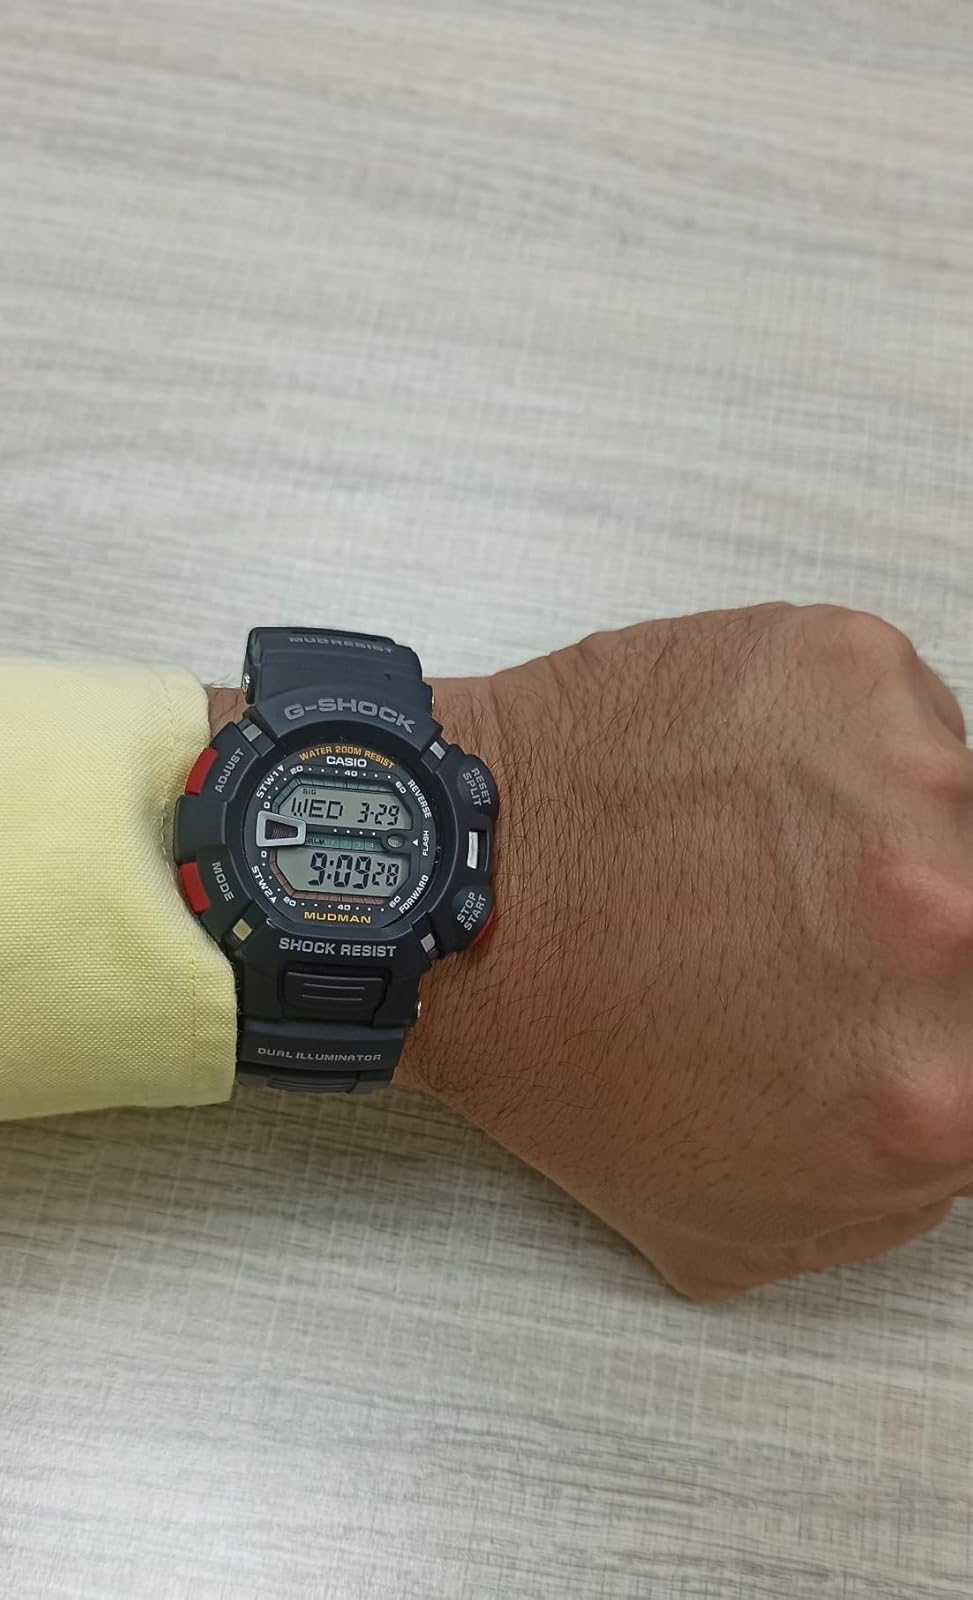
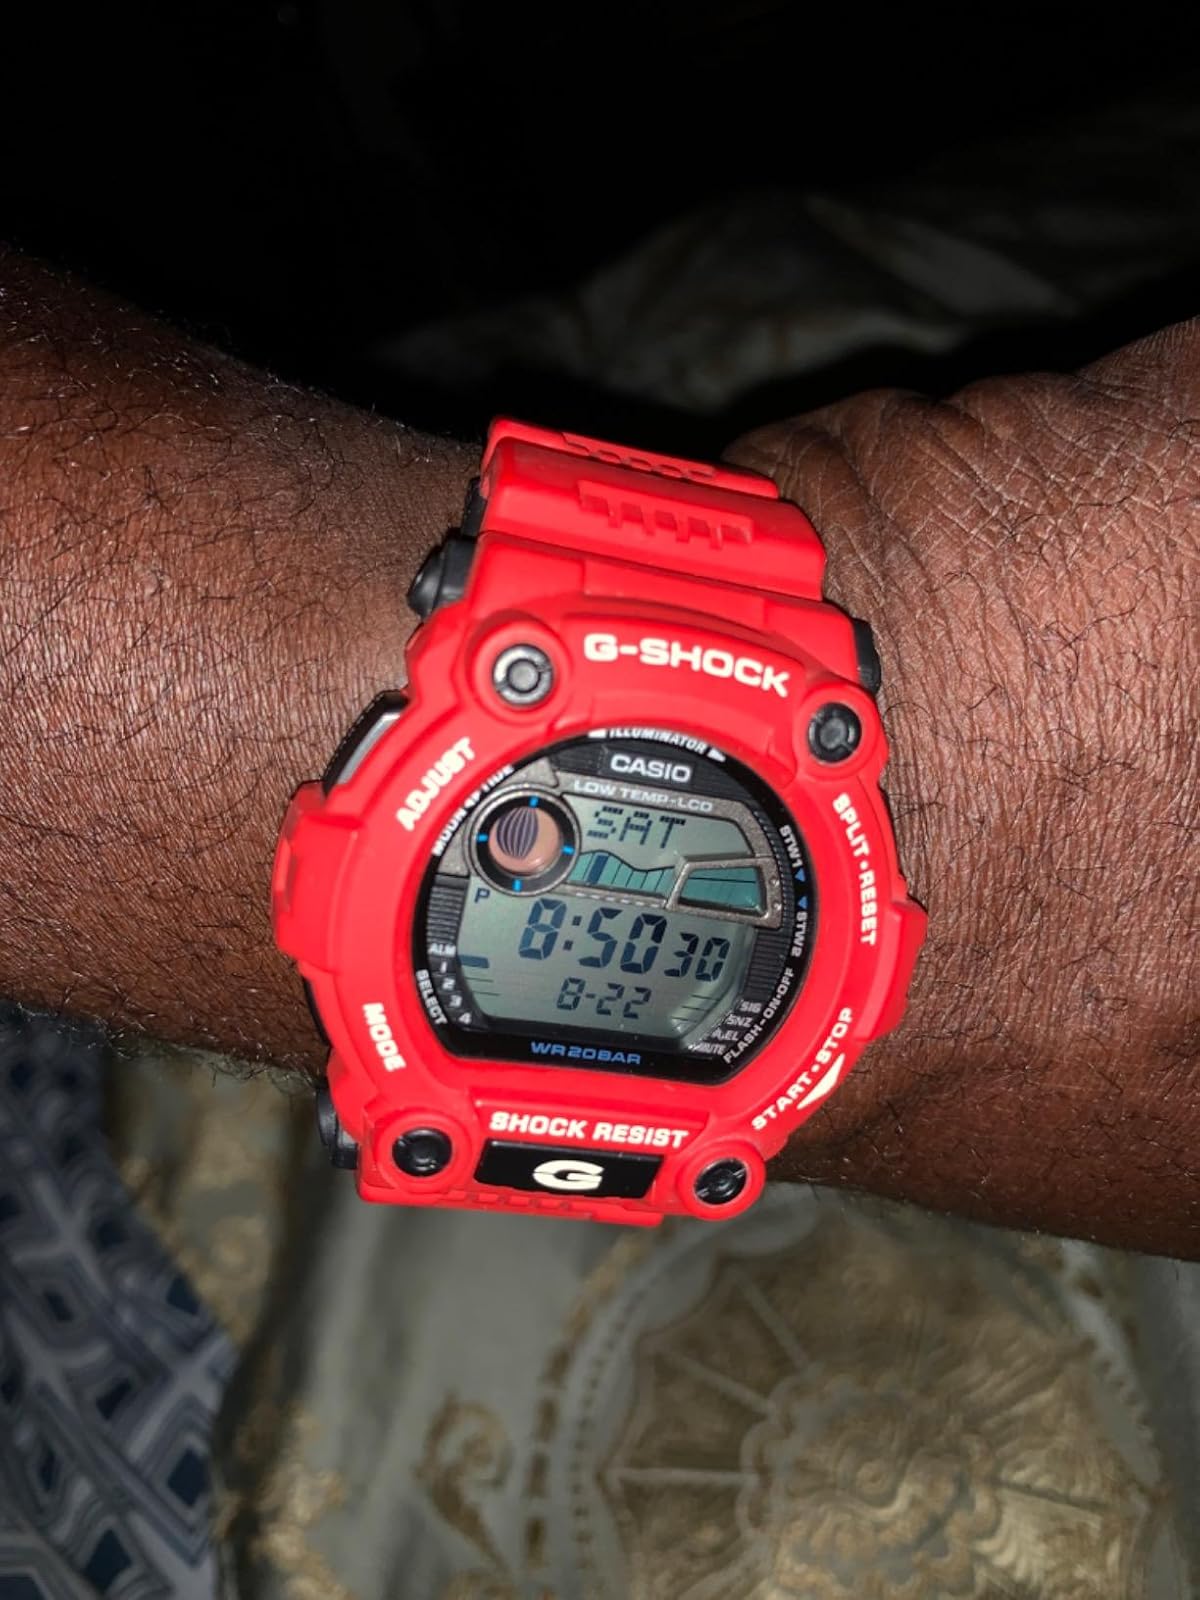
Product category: accessories_watch
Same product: no